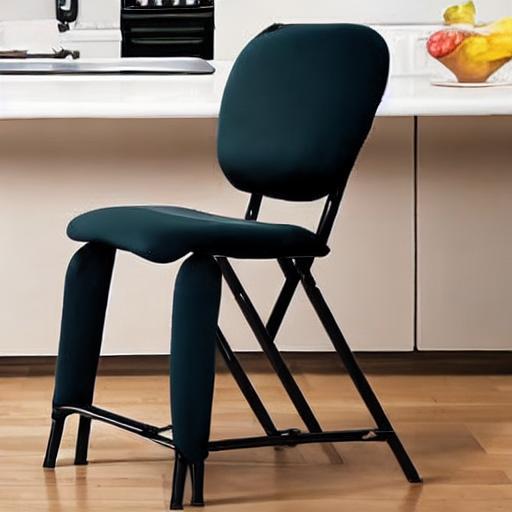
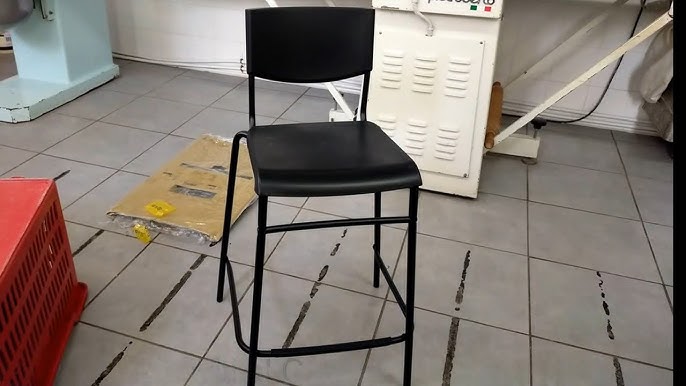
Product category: stool
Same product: no